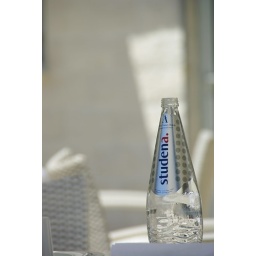
a water bottle at a cafe in dubrovnik, croatia